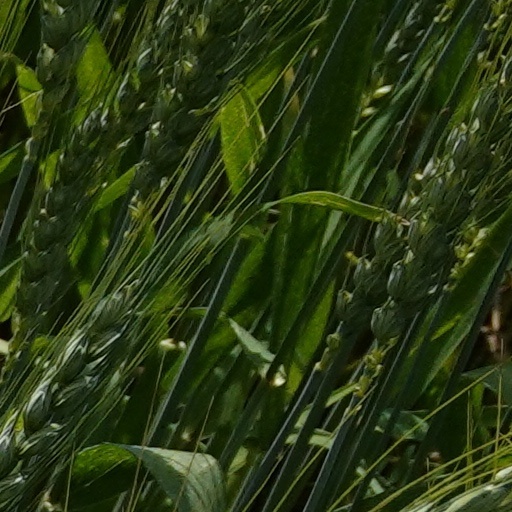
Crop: wheat